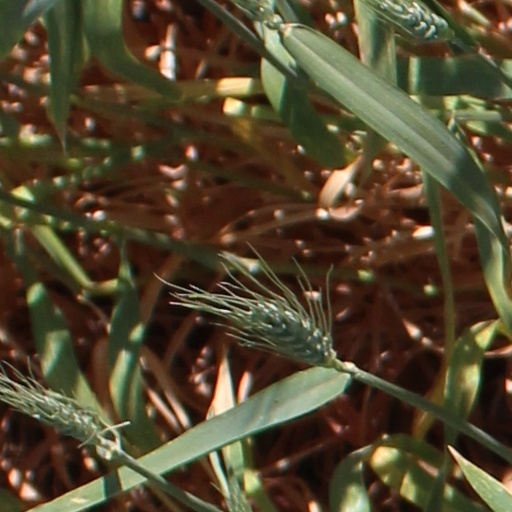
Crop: wheat